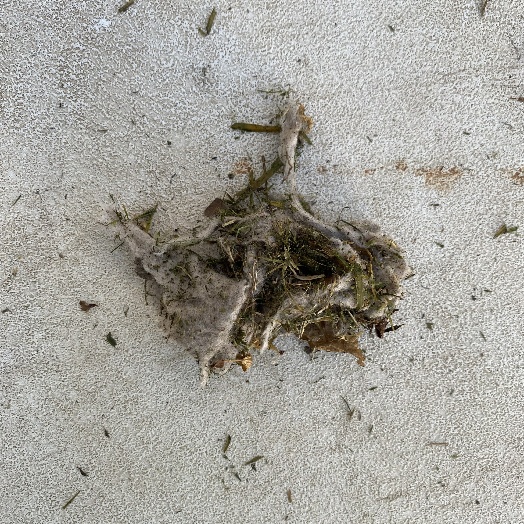
Label: Food Organics